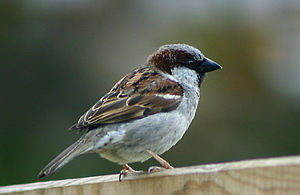
Spurve
Gråspurv Passer domesticus
Gråspurv (Passer domesticus)